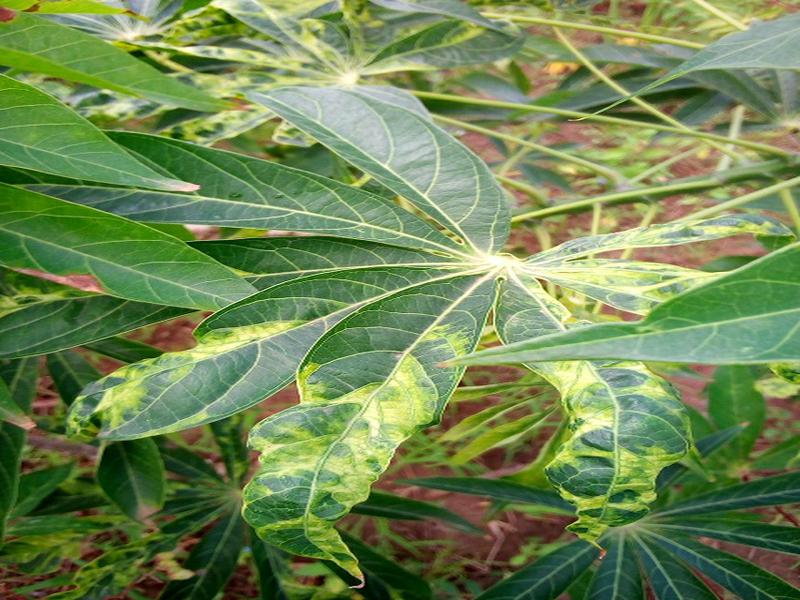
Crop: cassava
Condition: mosaic_disease